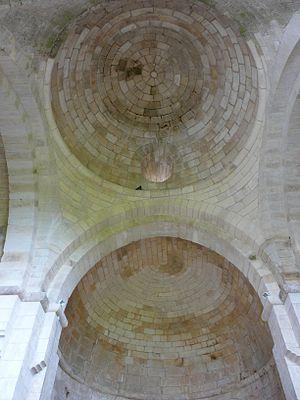
Une coupole et l'abside en cul de four, ruines de l'abbaye de Boschaud, Villars, Dordogne, France
L’abbaye Notre-Dame de Boschaud est une ancienne abbaye cistercienne, fondée au XIIᵉ siècle par les moines de l'abbaye Notre-Dame-de-Ré, et qui était située sur le territoire de la commune de Villars, en Dordogne.